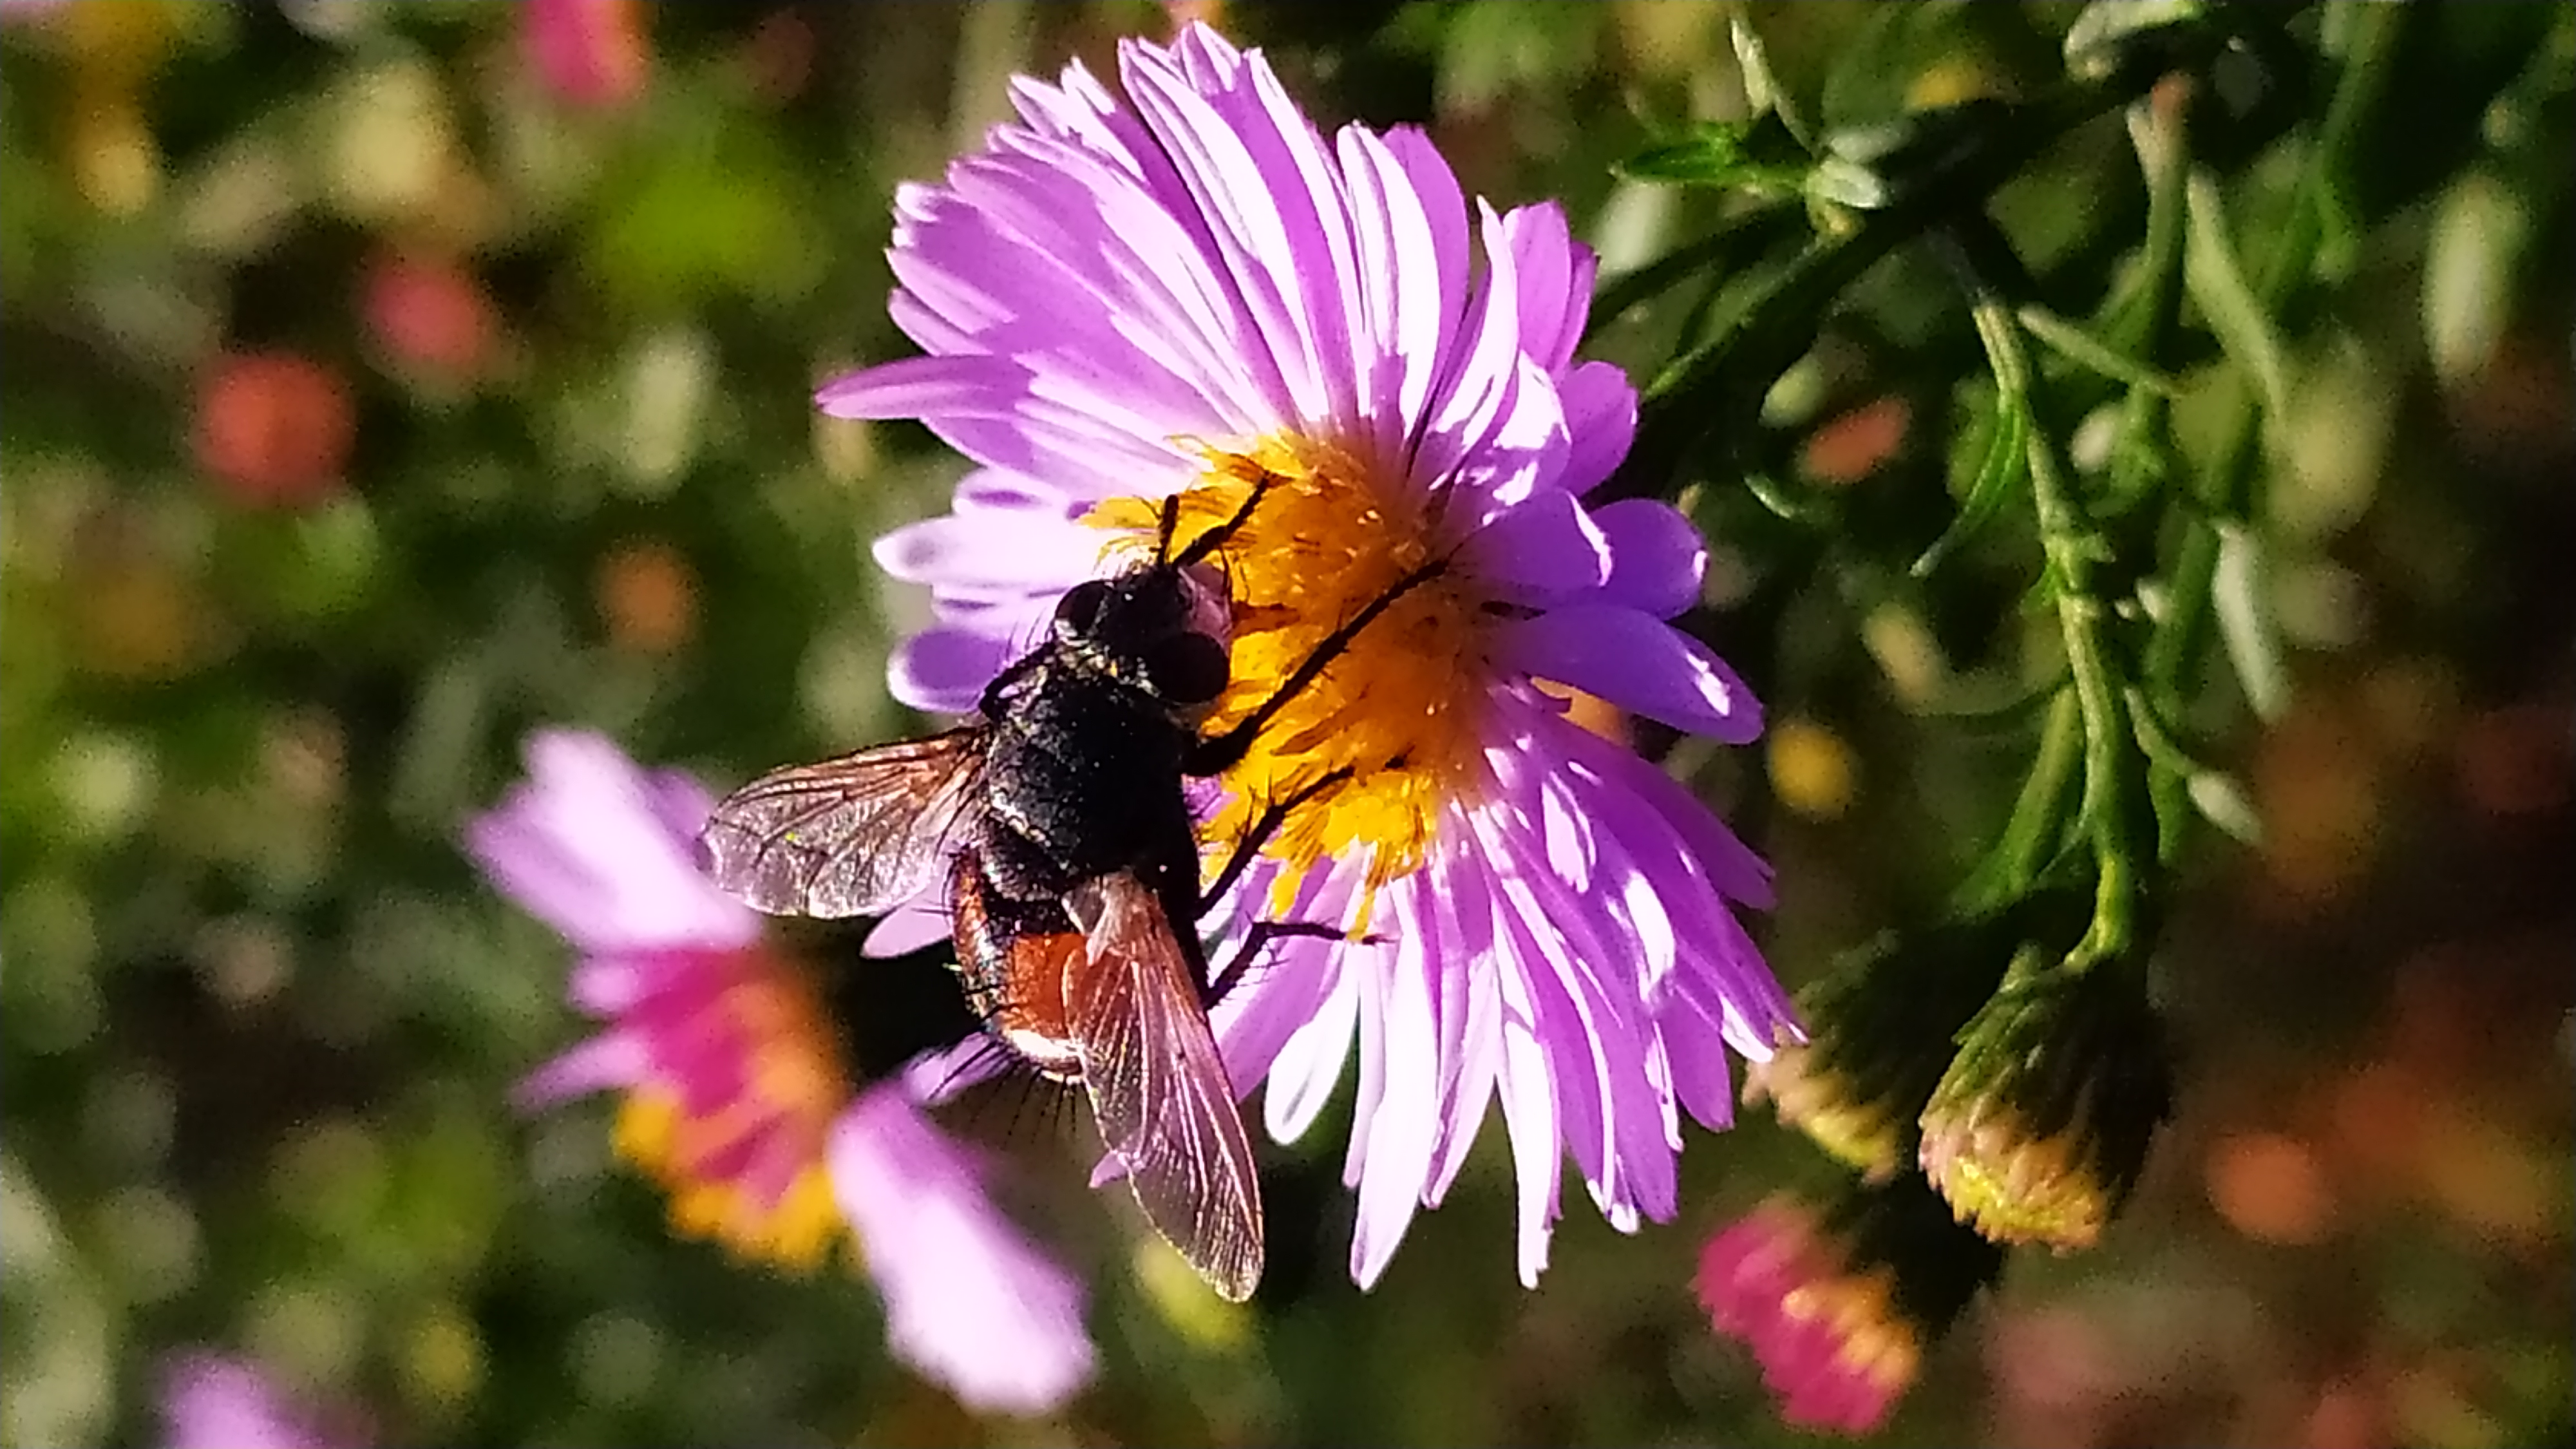
summer, flower, pollinator, plant, insect, arthropod, petal, purple, honeybee, pest, magenta, shrub, flowering plant, european michaelmas daisy, bumblebee, invertebrate, daisy family, annual plant, membrane winged insect, close up, moths and butterflies, pollen, macro photography, fly, Megachilidae, herbaceous plant, wildflower, bee, wildlife, wing, plant stem, Forb, hoverfly, tachinidae, net winged insects, child art, new england aster, carpenter bee, skipper butterfly, asterales, buddleia, aromatic aster, ironweed, garden